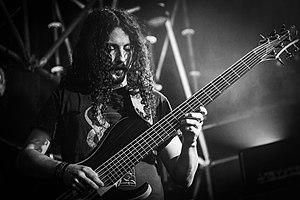
Bell Witch est un groupe de doom metal américain originaire de Seattle, dans l'État de Washington, formé en 2010. Contrairement à plusieurs groupes du genre, le groupe se caractérise par l'absence de la guitare, utilisant seulement une basse à six cordes pour créer une atmosphère plus mélodique et minimaliste. Depuis lors, ils ont sorti 3 albums studio et une démo. Son troisième album Mirror Reaper est sorti le 20 octobre 2017.